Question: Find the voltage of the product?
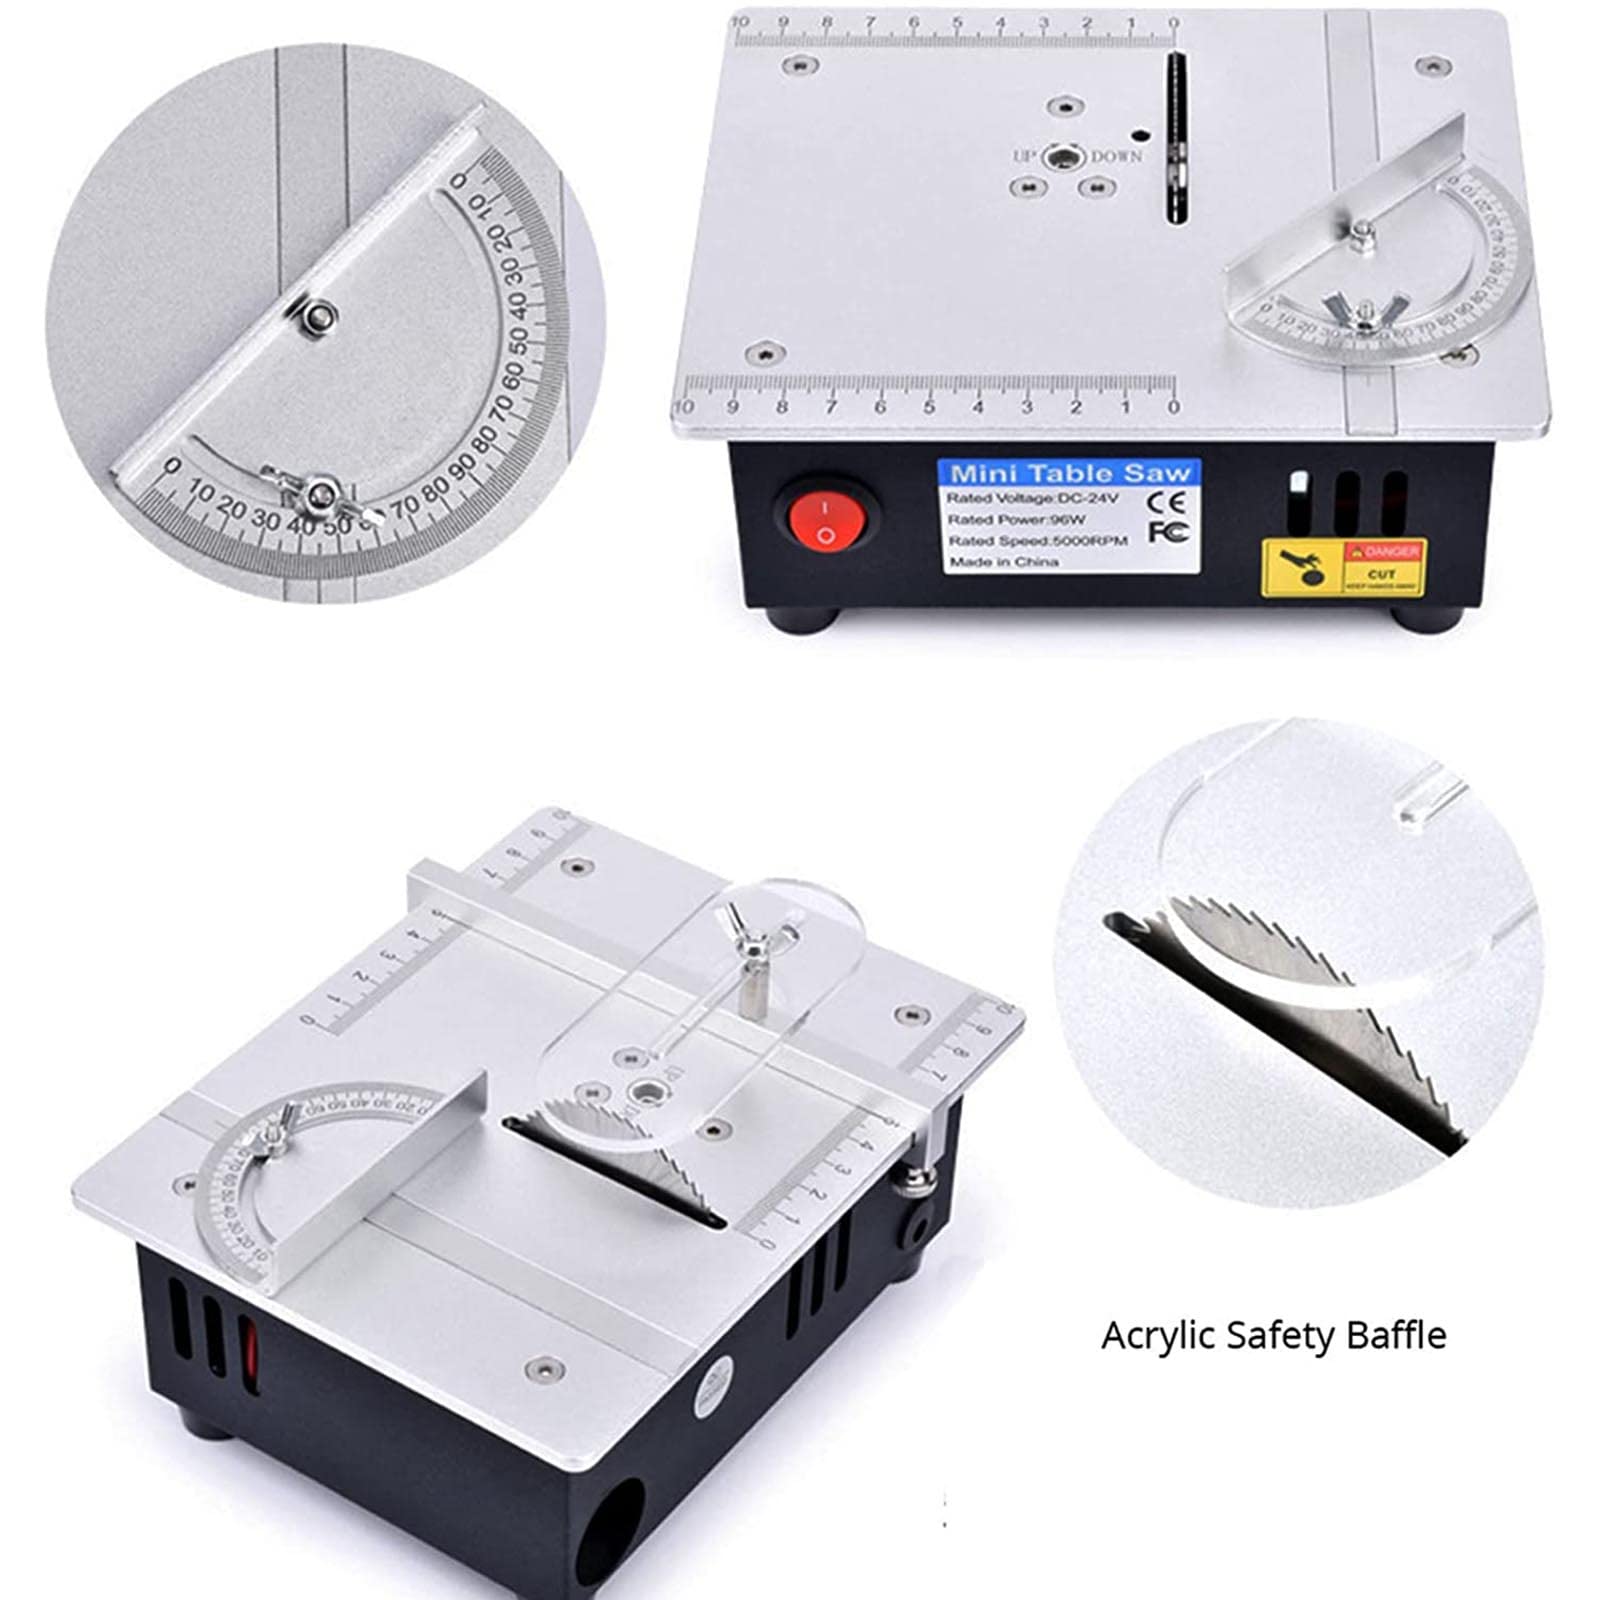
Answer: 24.0 volt